Mercury S-55

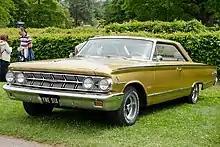
1963 Mercury Monterey S-55 Marauder two-door (aftermarket wheels)

For 1962, the Mercury S-55 was introduced alongside the Mercury Monterey. A performance-oriented variant, the S-55 offered an interior with bucket seats, center console, a floor-mounted shifter, and special wheel covers. As with the Ford Galaxie 500XL, the S-55 was produced in two-door hardtop and convertible bodystyles. The S-55 was powered by the two largest engines available in the Monterey, a 390 cubic-inch V8 (300 or 330 hp) or a 406 cubic-inch V8 (385hp or 405hp). The triple-carbureted version of the 406 was a special-order engine, tested at over 95 mph in the quarter mile according to Road & Track in a road test. The hardtop was listed at US$3,488 ($ in dollars ) and 2,772 were sold.